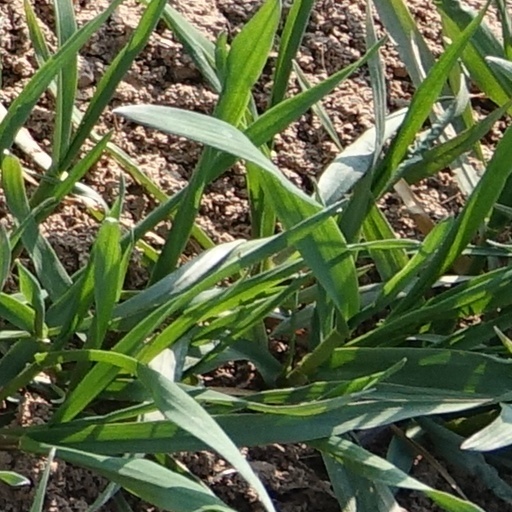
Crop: wheat